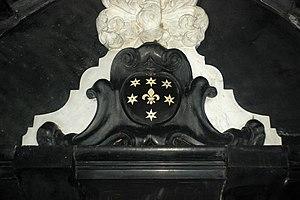
Belgique - Brabant wallon - Église de Court-Saint-Étienne - Enfeu de Louis de Provins
L'église Saint-Étienne est une église de style classique d'origine romane située sur le territoire de la commune belge de Court-Saint-Étienne, dans la province du Brabant wallon.